Fleisch Bridge

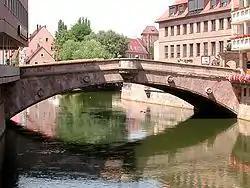
Sideview of the Fleisch Bridge

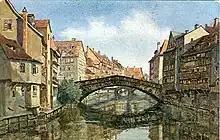
Postcard from 1915

The Fleisch Bridge ( or "Meat Bridge") or Pegnitz Bridge ("Pegnitzbrücke") is a late Renaissance bridge in Nuremberg, Germany. The bridge crosses the river Pegnitz in the center of the old town, linking the districts St. Sebald and St. Lorenz along the axis of the main market. The single-arch bridge was built between 1596 and 1598 and replaced an earlier mixed construction of stone and wood which had been repeatedly destroyed by flood.